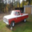
Label: pickup_truck